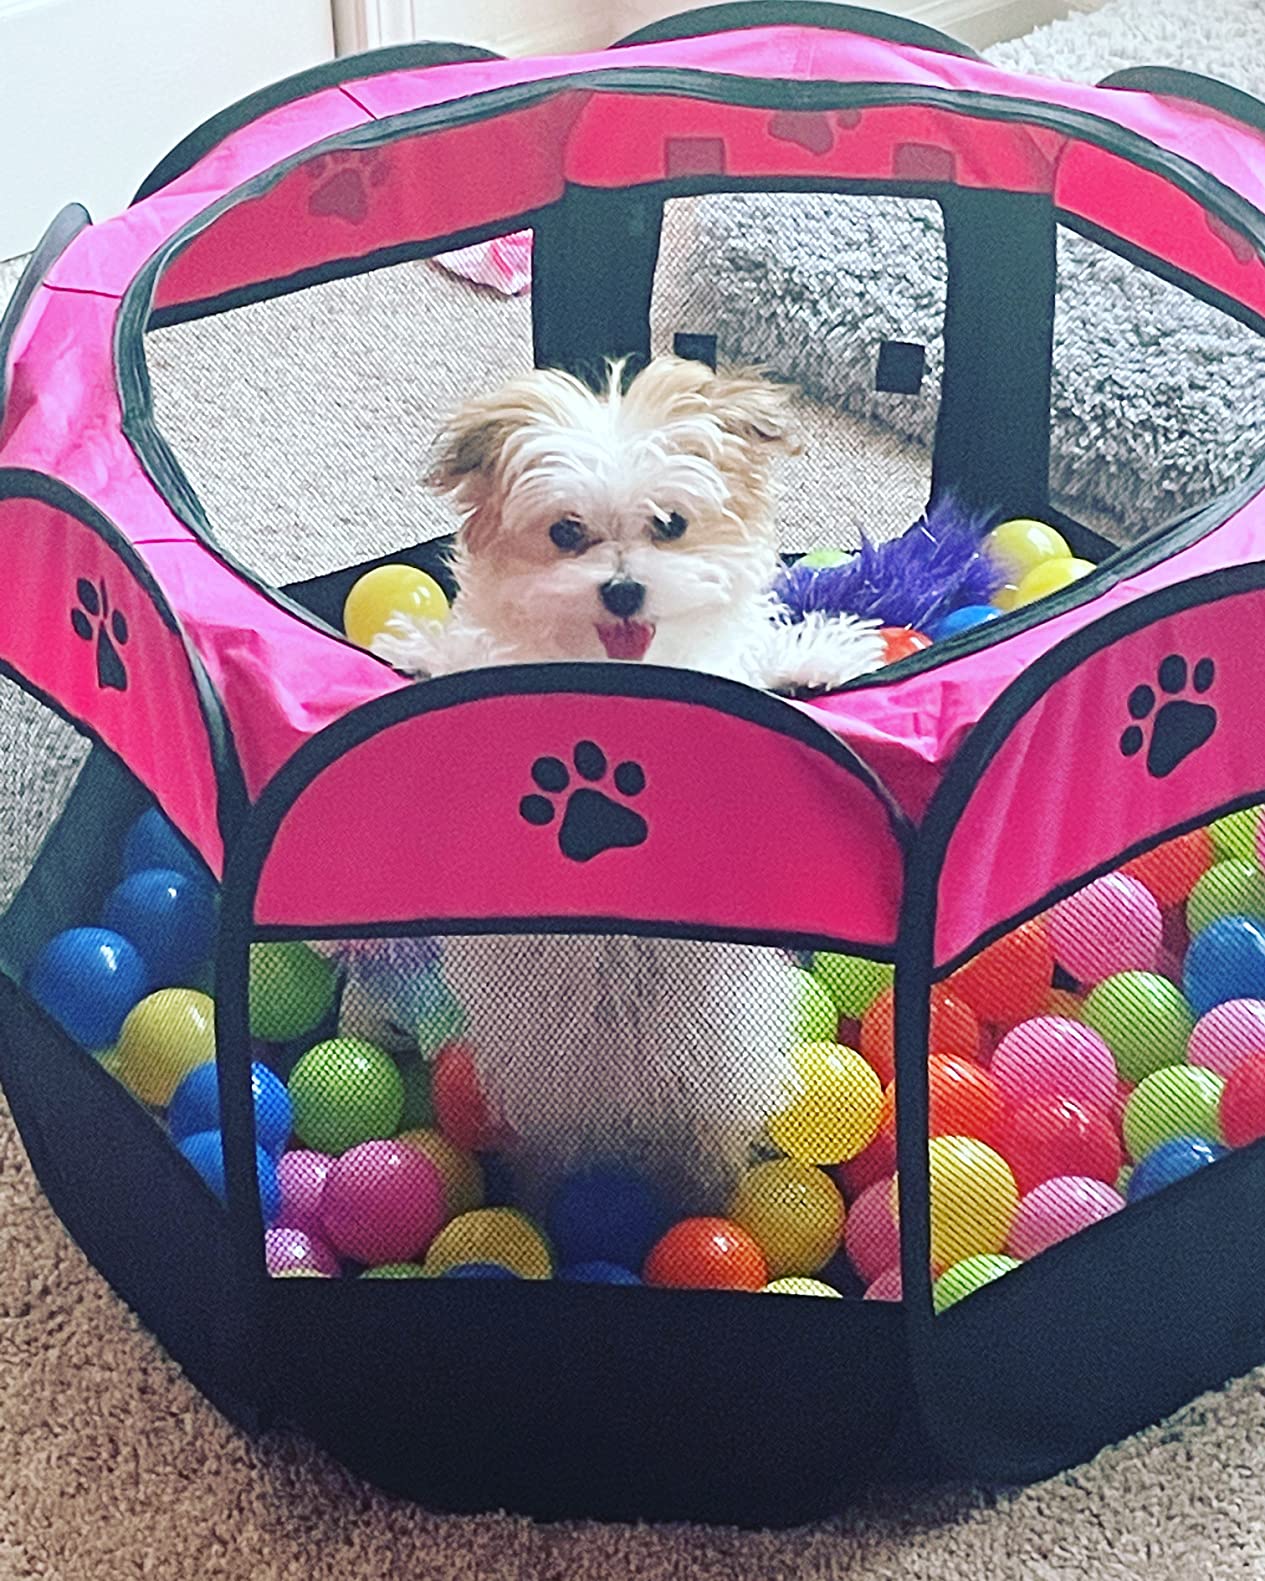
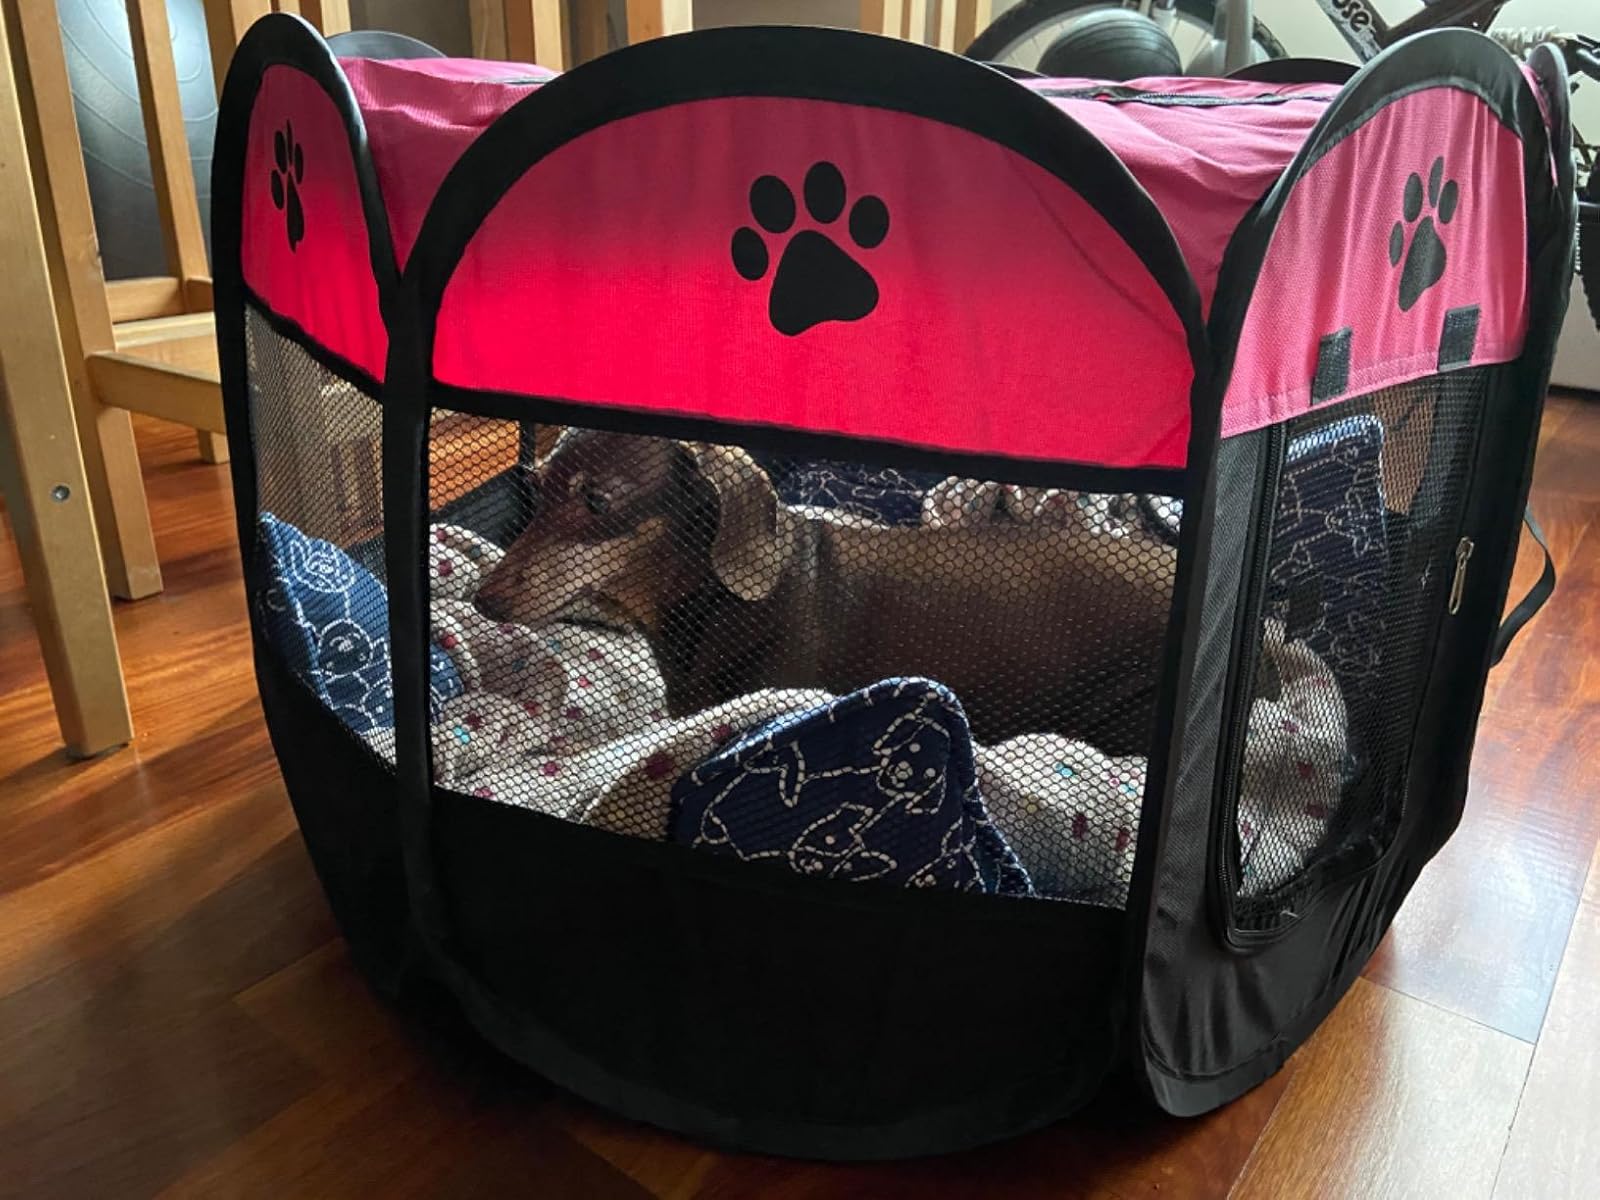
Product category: items_kennel
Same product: yes